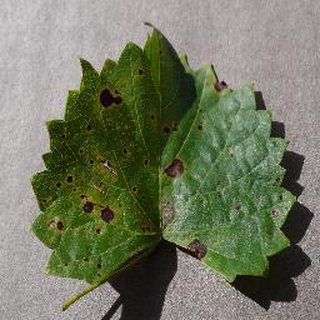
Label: grape_black_rot